Peru national football team

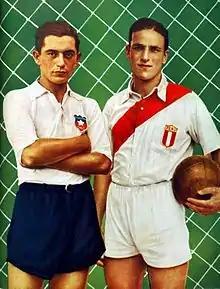
Chile's Raúl Toro and Peru's Teodoro Fernández, opponents in the 1937 South American Championship.

The Peru national football team plays in red and white, Peru's national colours. Its first-choice kit has been, since 1936, white shorts, white socks, and white shirts with a distinctive red "sash" crossing their front diagonally from the proper left shoulder to the right hip and returning on the back from the right hip to the proper left shoulder. This basic scheme has been only slightly altered over the years.